Abeno Cues Town

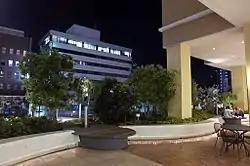
Outdoor garden outside the mall

This shopping area is connected to Tennoji Station operated by Osaka Metro by the underground passage. The area is connected to the pedestrian bridge (pre-opened on February 1, 2012, and completed on April 24, 2013) via the Abeno A1 Area Urban Redevelopment Project A1-2 Building (Abeno nini) opened on February 1, 2012 along with the elevated walkway between Cues Town and Abeno nini. The other passage was opened on March 15, 2014 to connect to Abeno Station on the Osaka Metro Tanimachi Line.